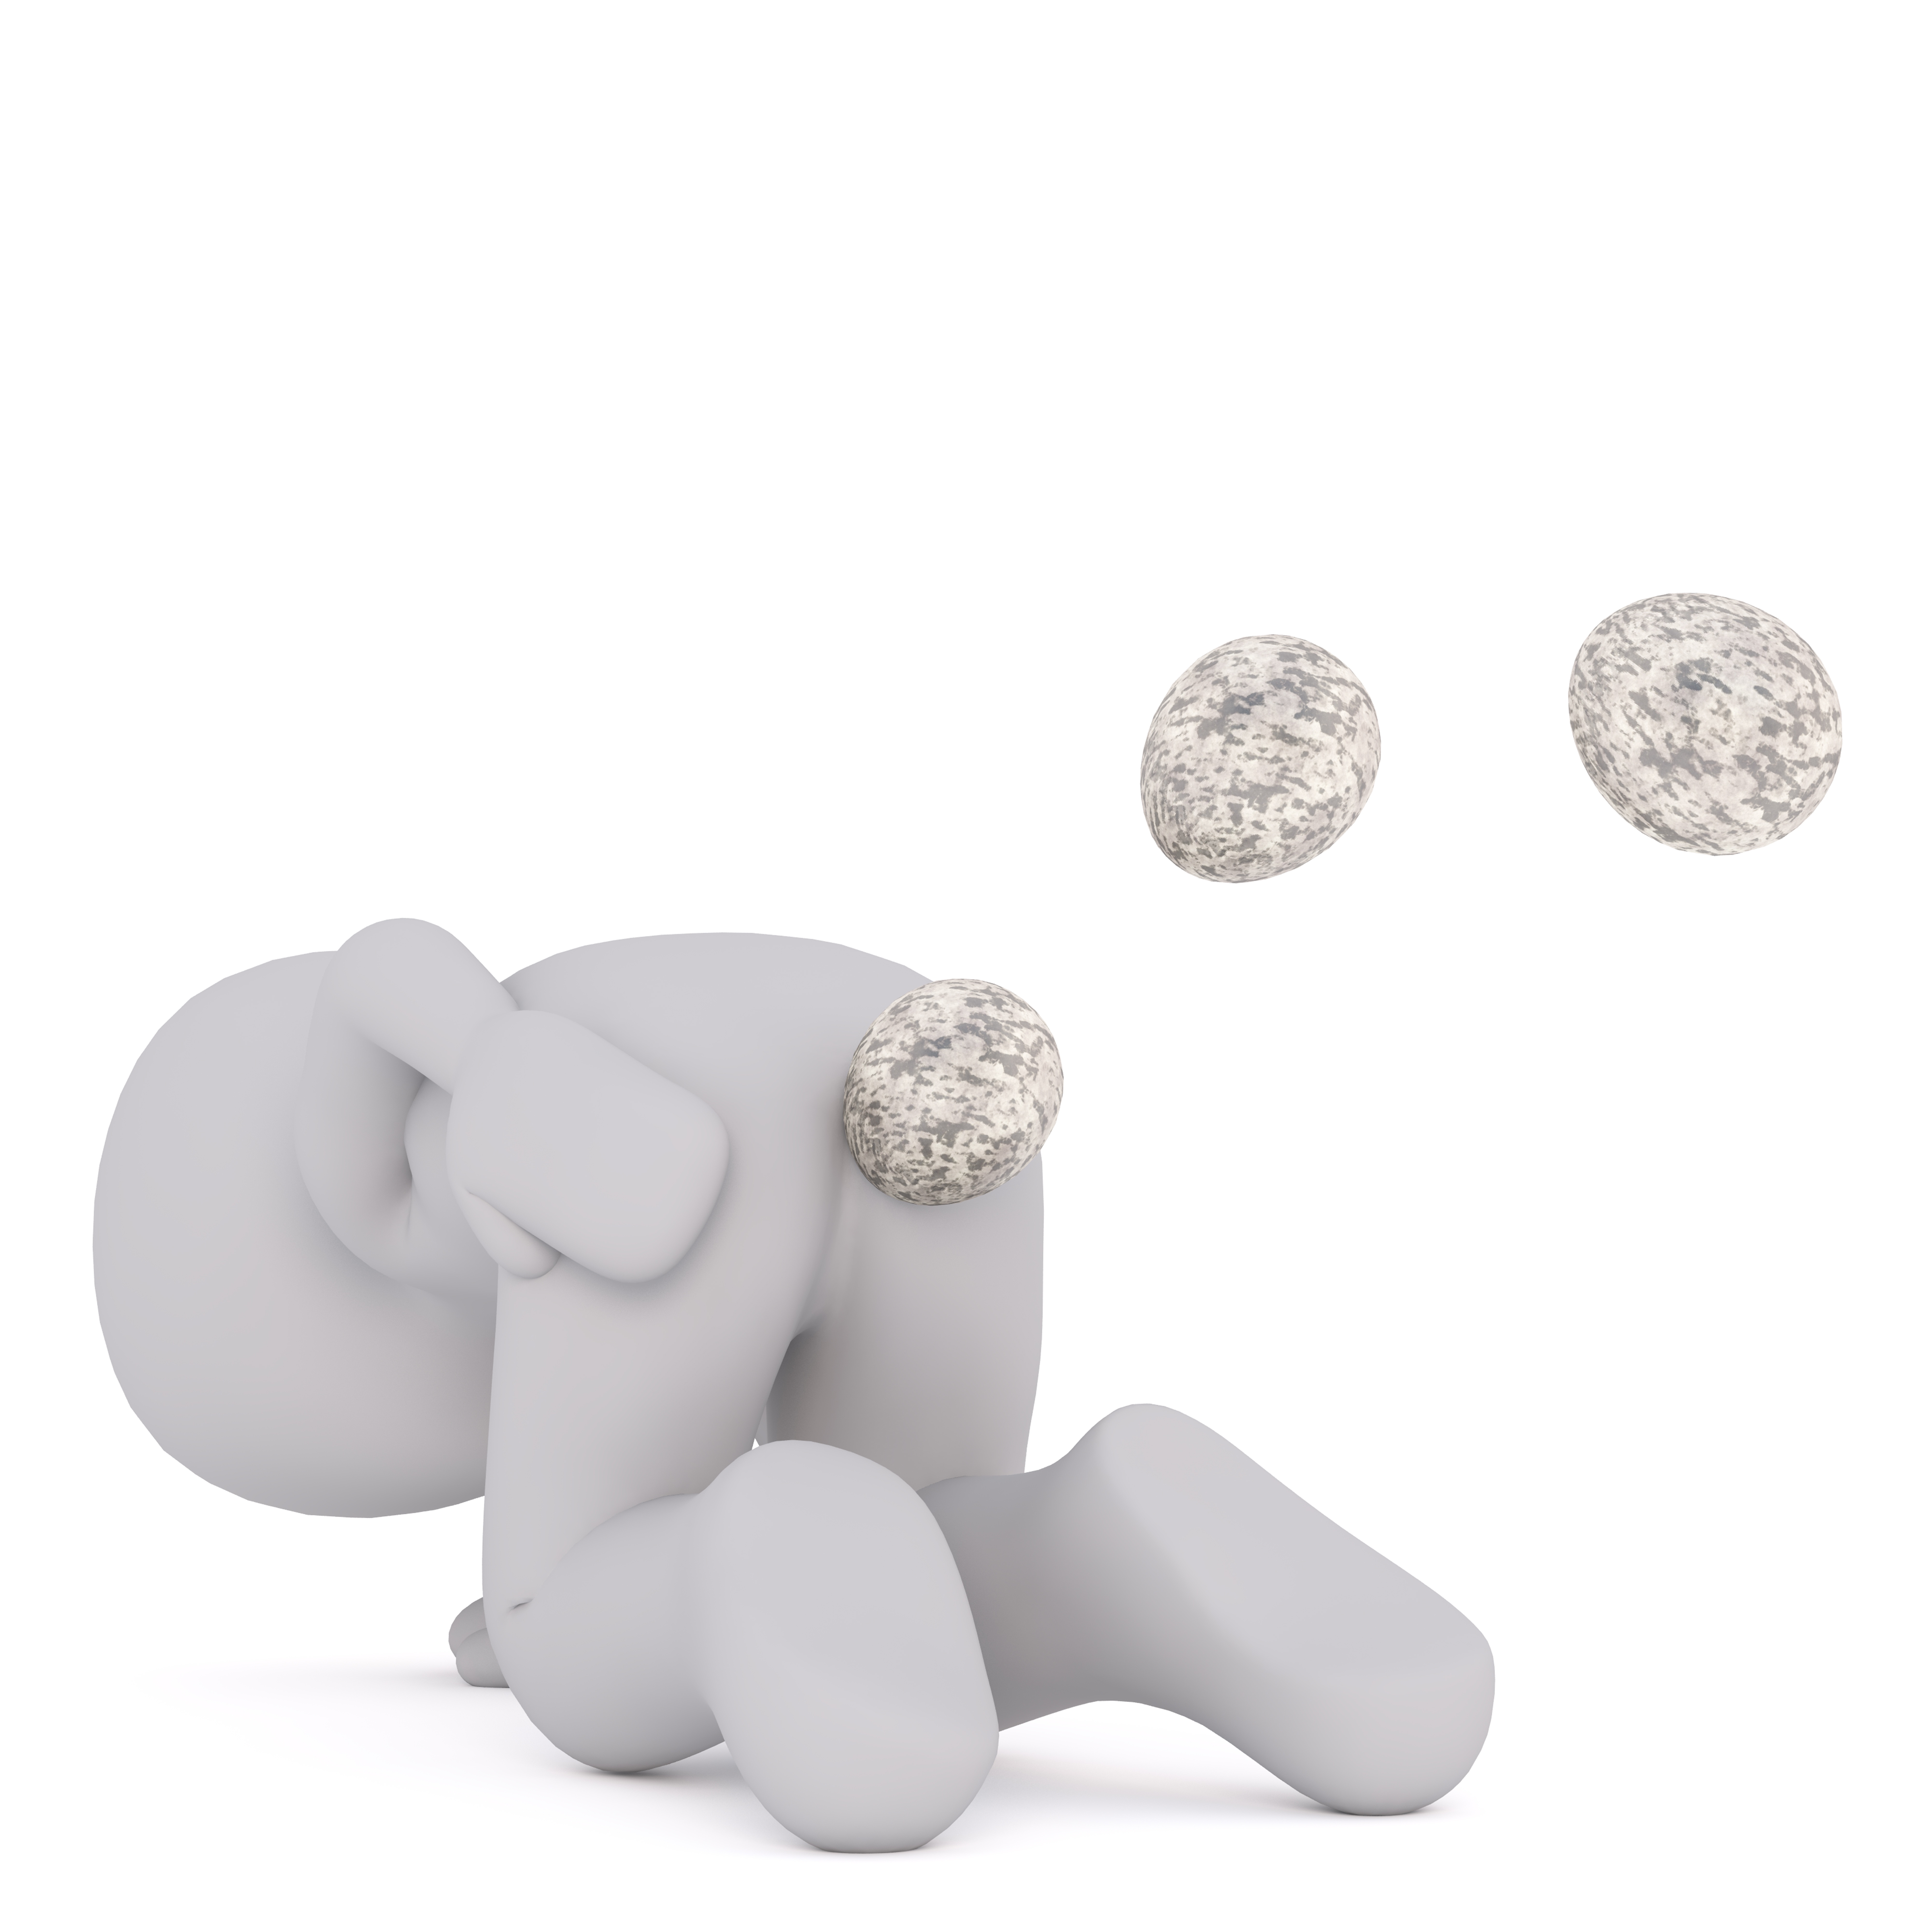
hand, white, isolated, model, finger, product, stones, 3d, tooth, poop, males, white male, 3d model, full body, free image, 3d man, 3d men